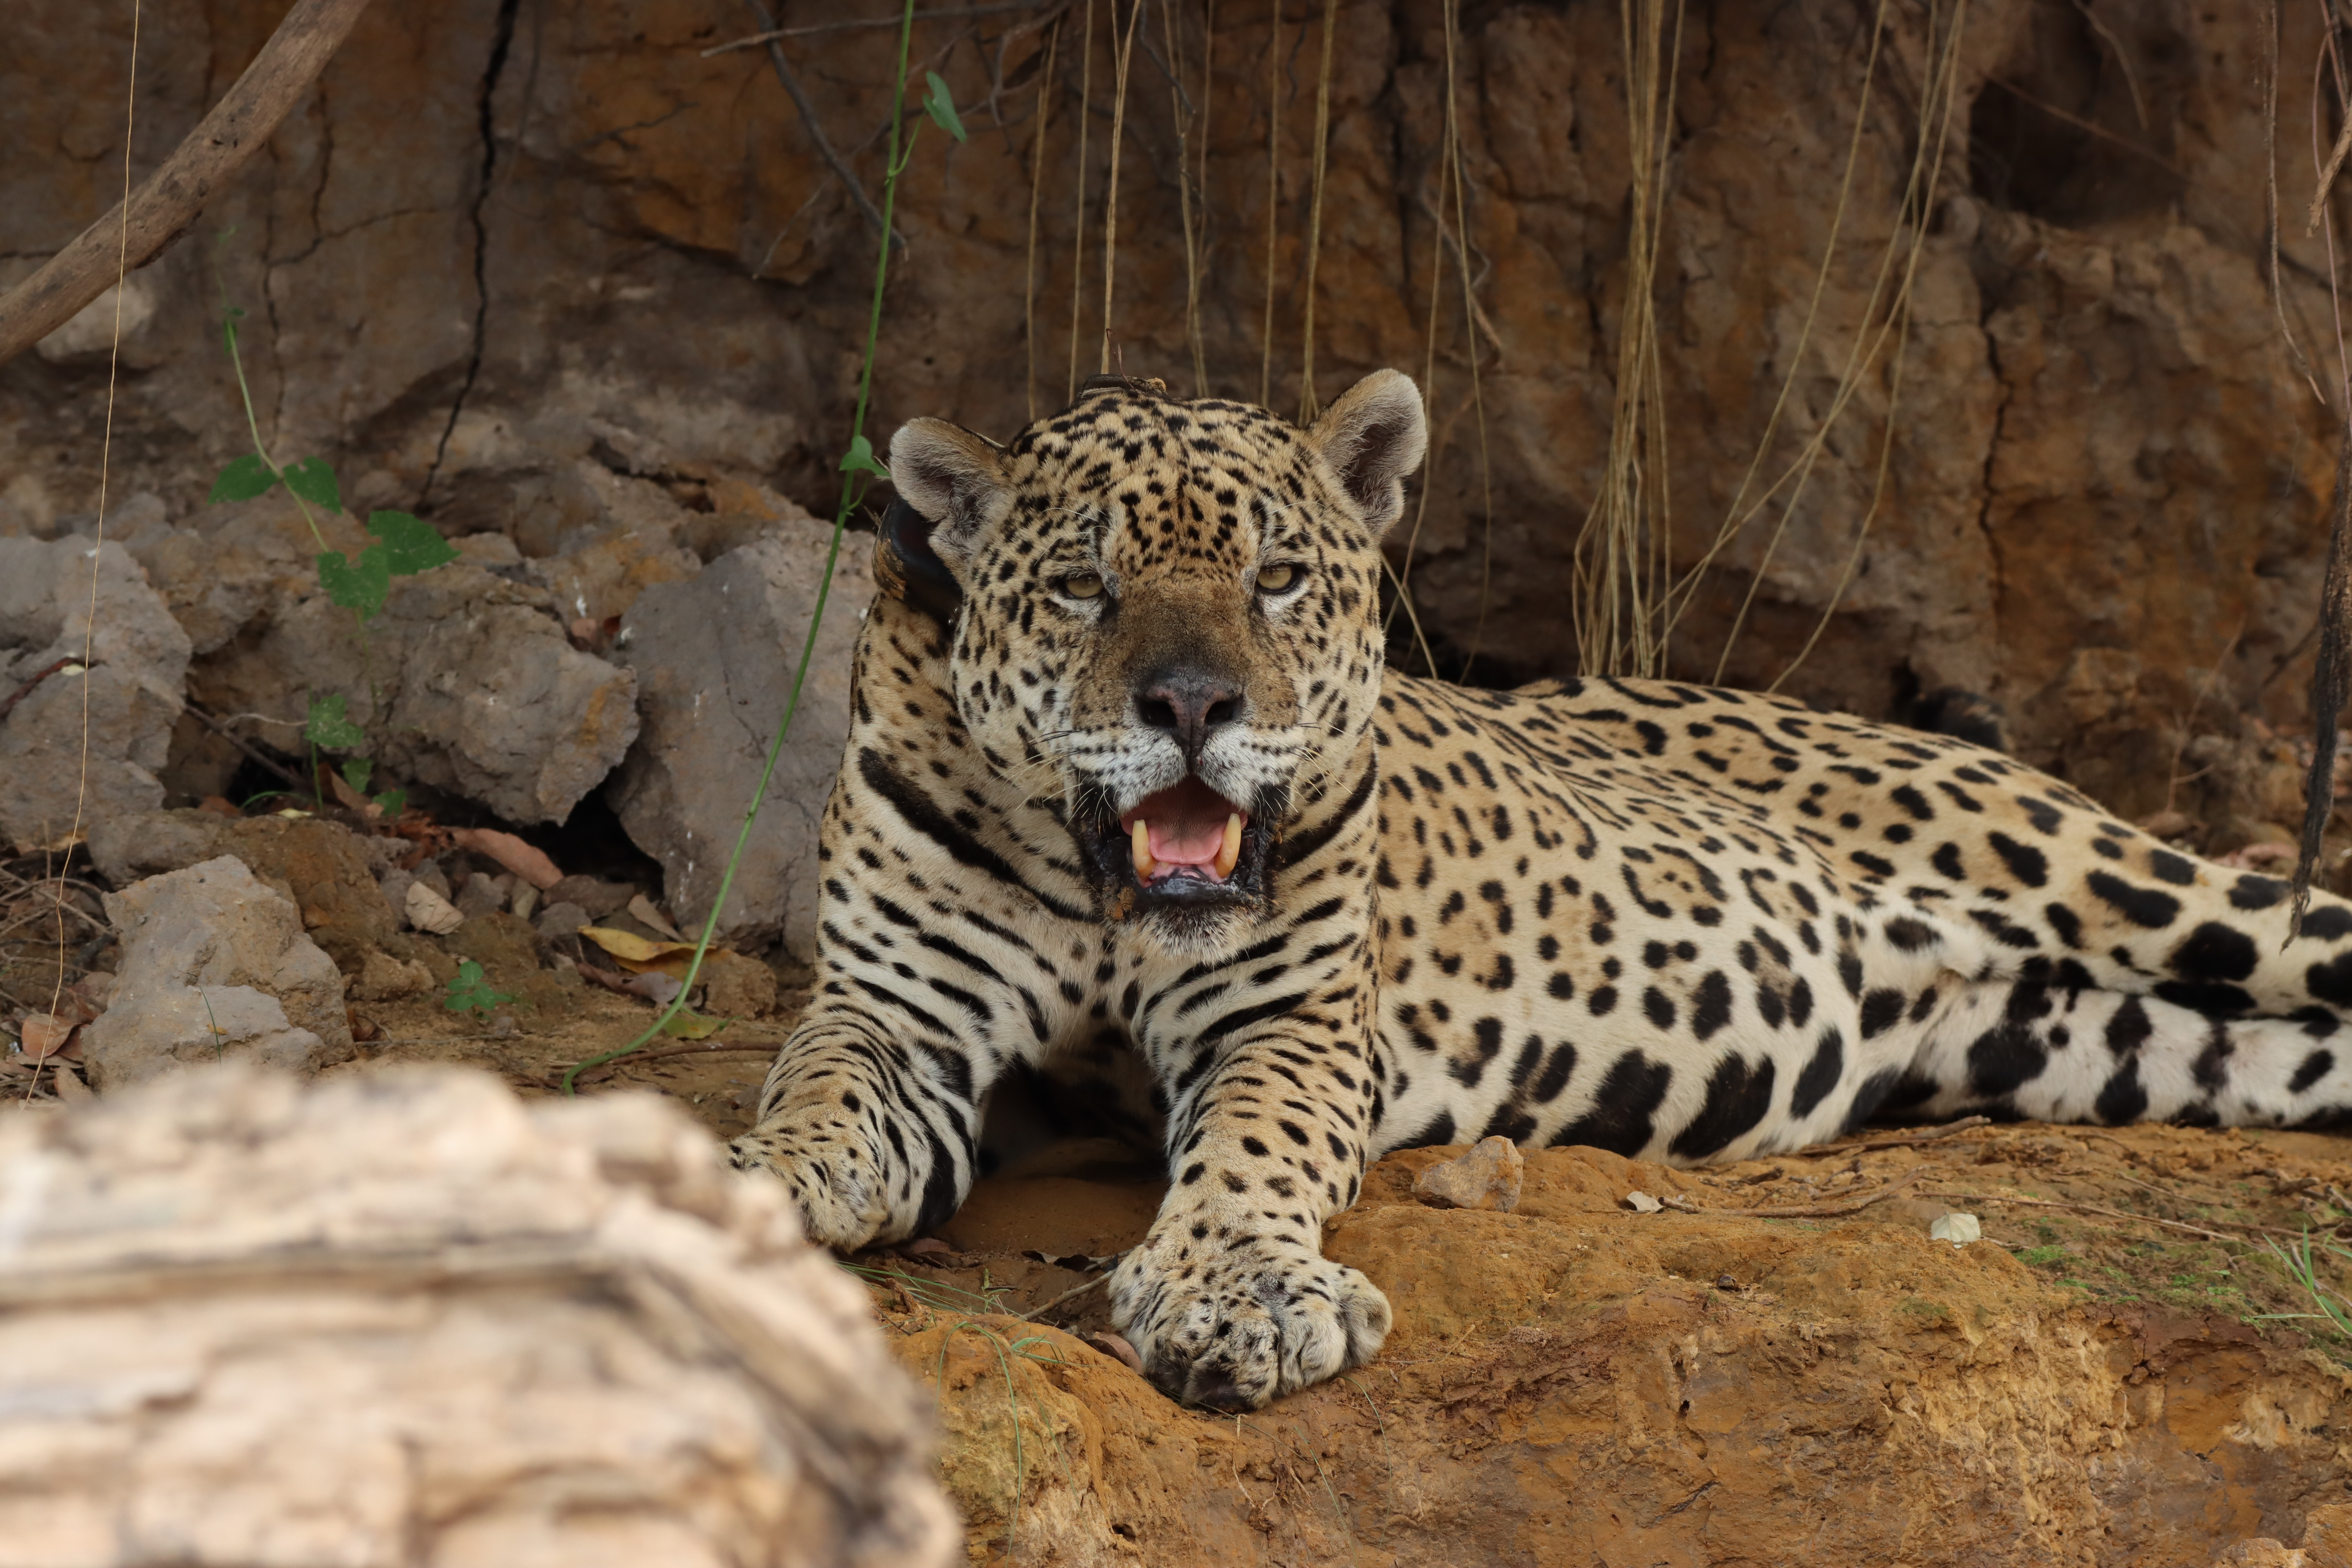
Jaguar: Ousado